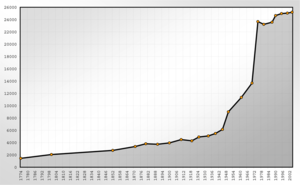
Mosbach est une ville dans le nord de Bade-Wurtemberg située à peu près à 34 km au nord de Heilbronn et à 58 km à l'est de Heidelberg. Elle est le chef-lieu et la plus grande ville de l'arrondissement de Neckar-Odenwald dans le district de Karlsruhe.